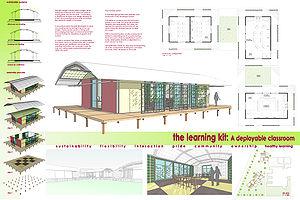
En Europe l'apparition de l'architecture scolaire à proprement parler date du XVIᵉ siècle avec les collèges des Jésuites qui furent les premiers édifices conçus et construits en vue de servir à l'éducation de la jeunesse. Les architectes eux-mêmes étaient membres de cet ordre religieux.
Une école est un établissement où l'on accueille des individus appelés « écoliers » ou élèves afin que des professeurs leur dispensent un enseignement de façon collective. Le mot école vient du latin schola, signifiant « loisir consacré à l'étude », lui-même provenant du grec ancien σχολή, scholè, lequel constituait un idéal souvent exprimé par les philosophes et une catégorie socialement valorisée opposée à la sphère des tâches productives.